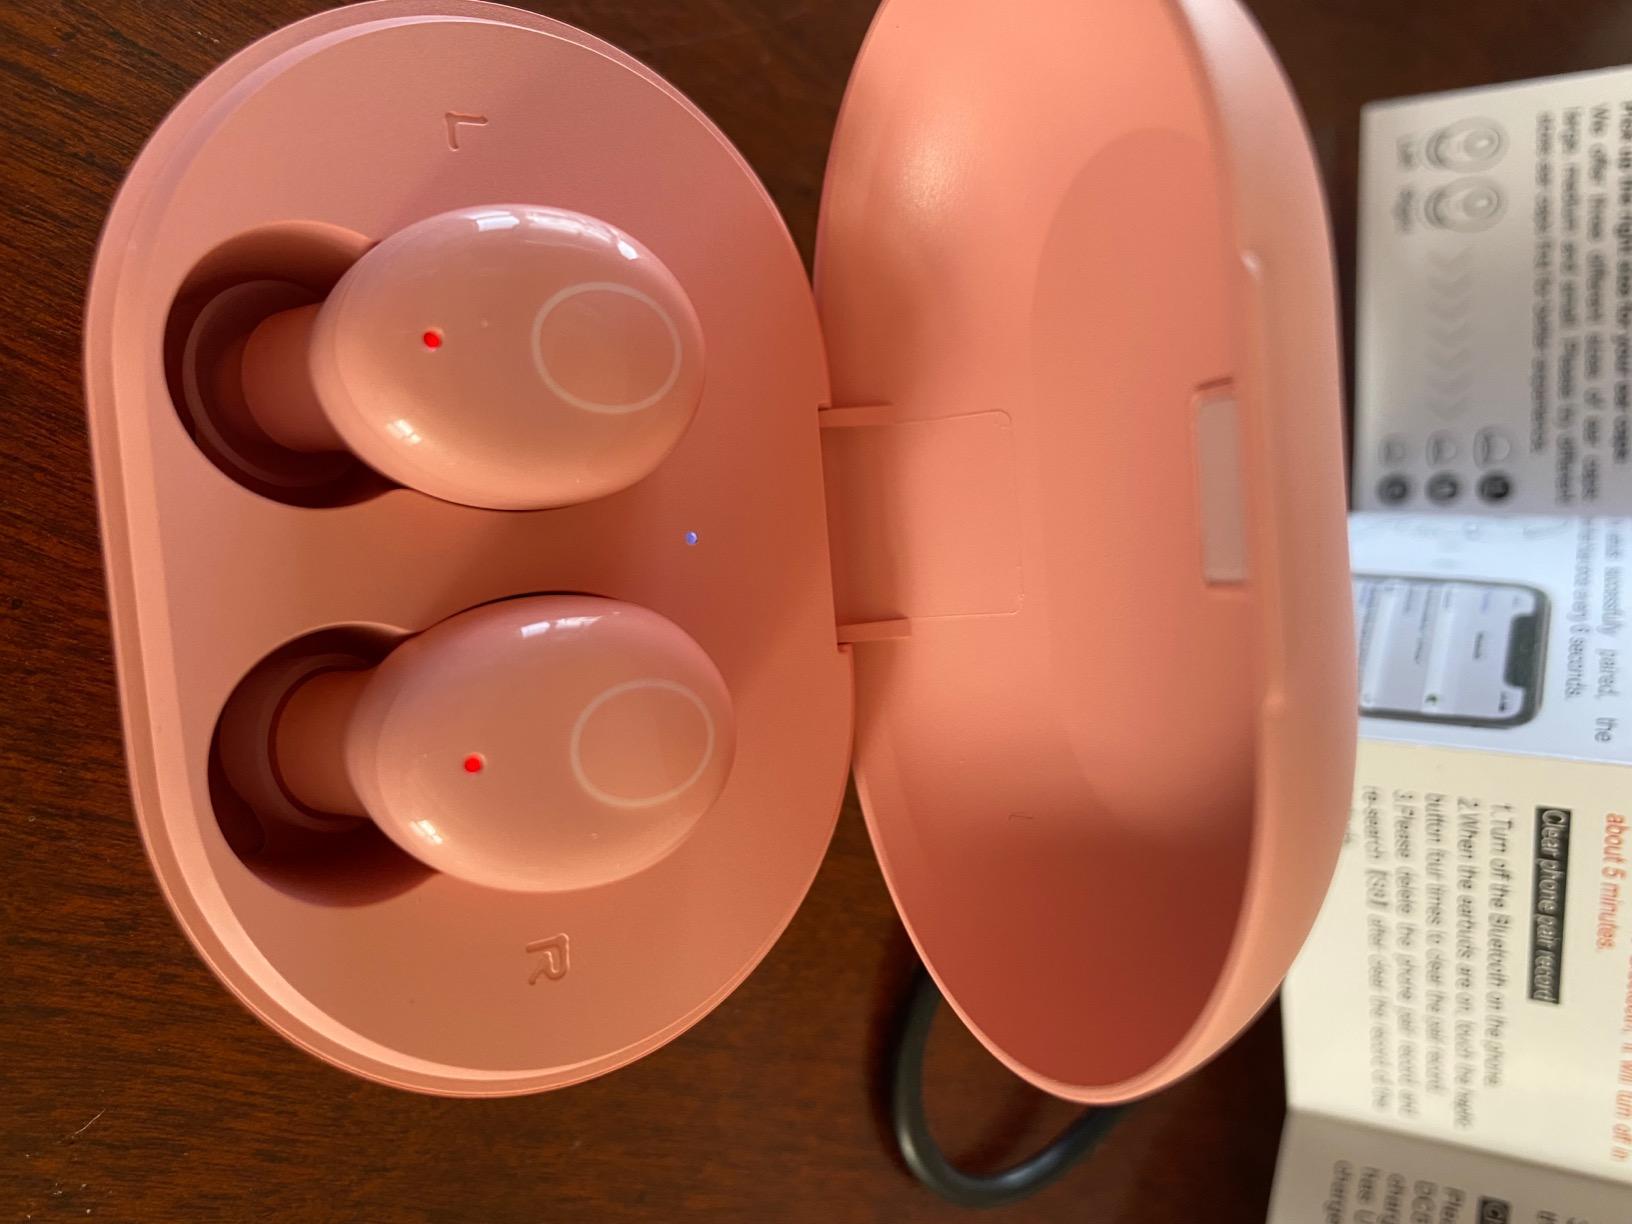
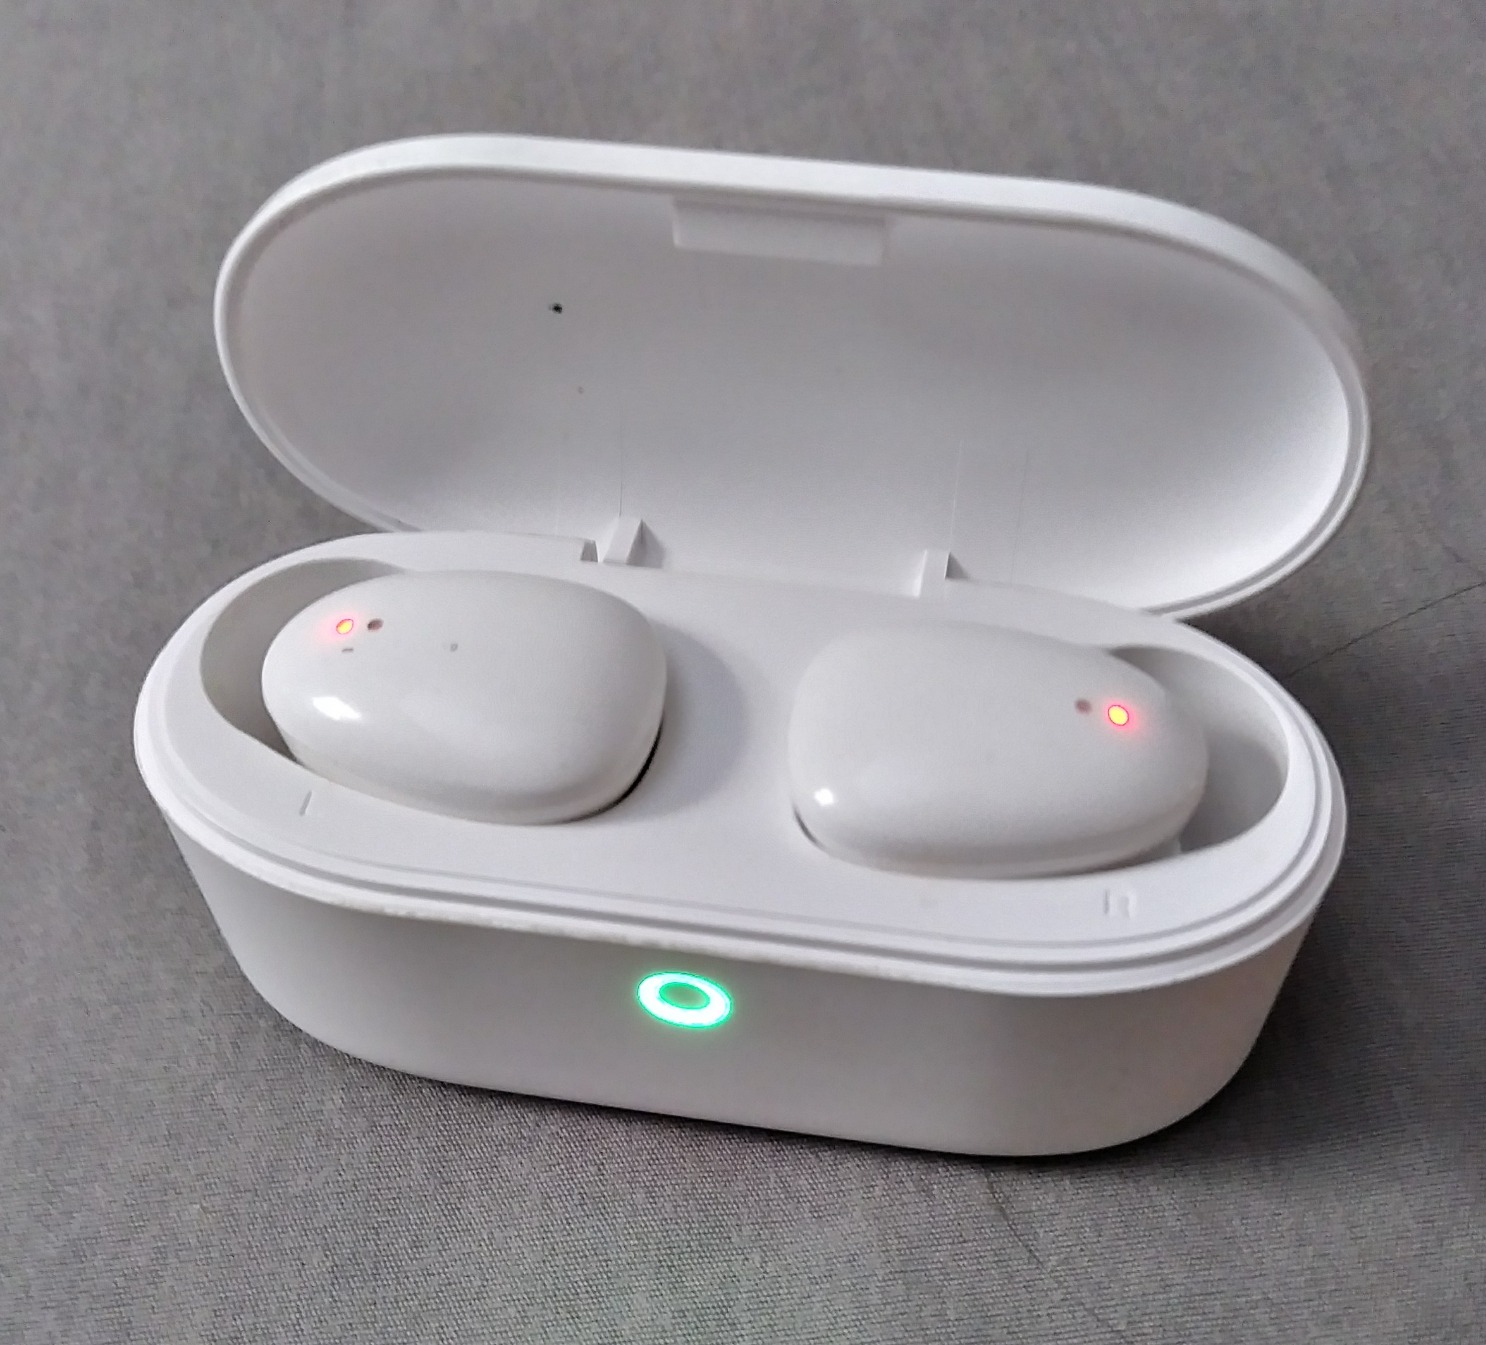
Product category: earbuds
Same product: no